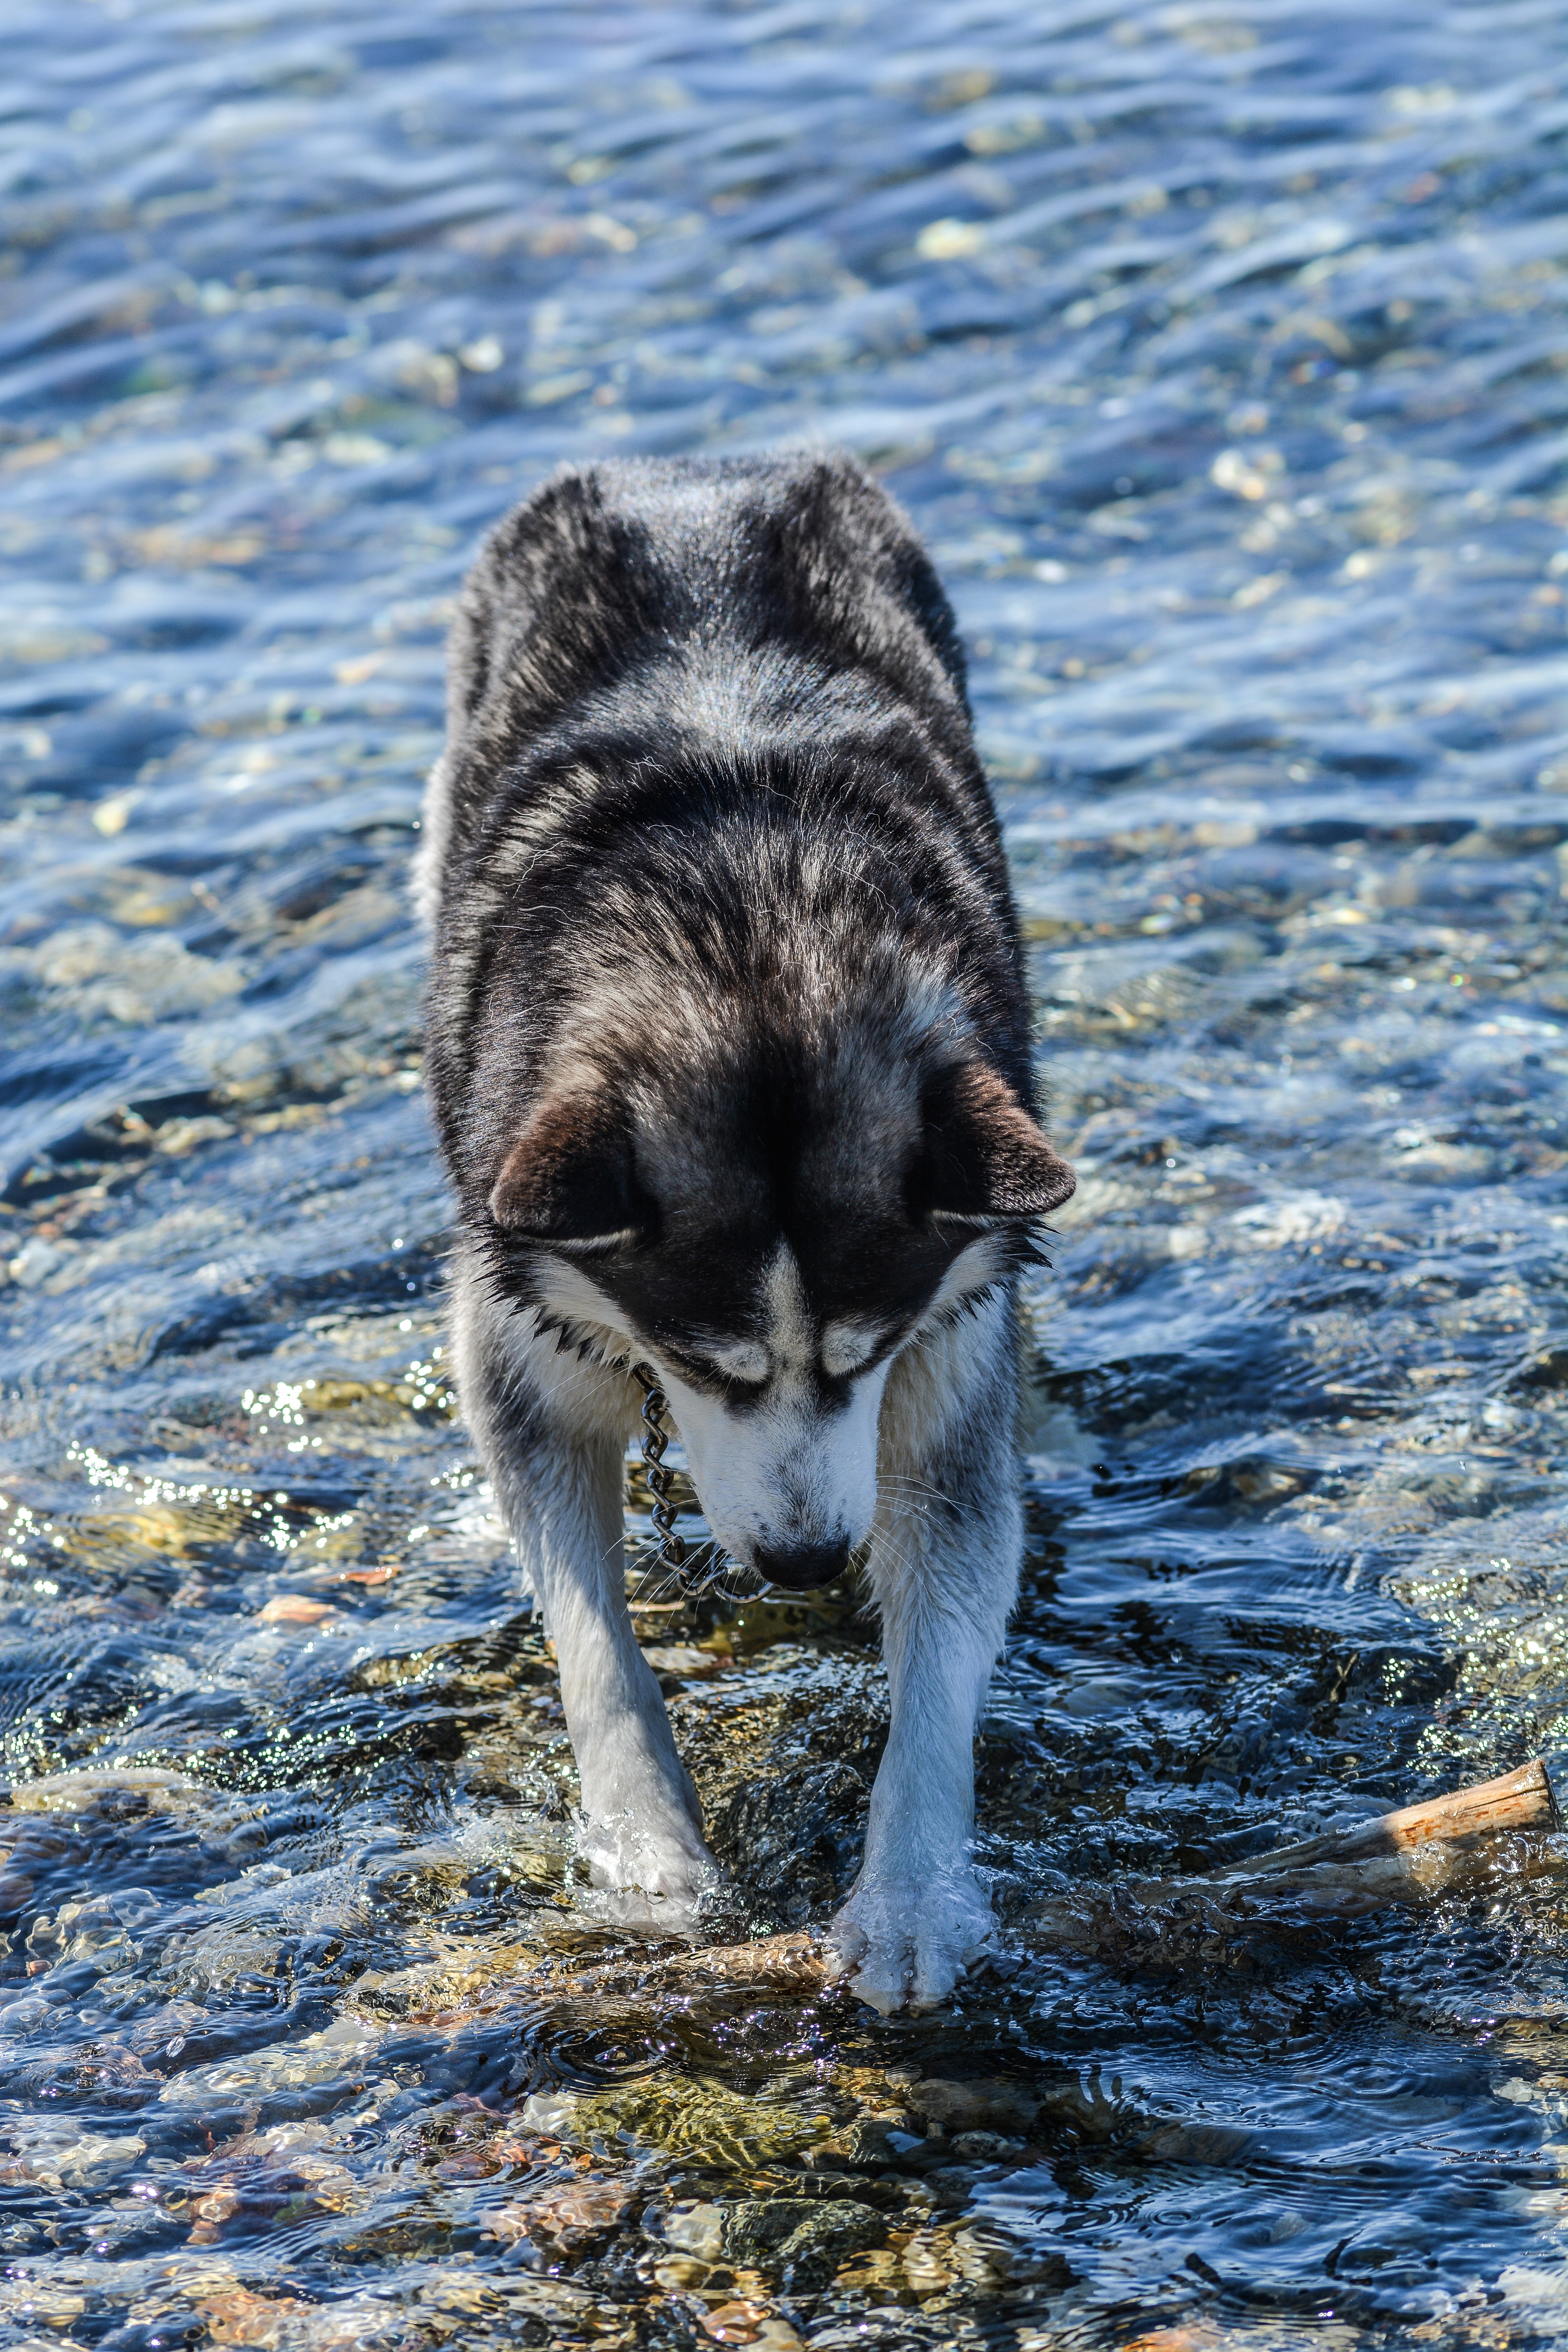
sea, water, nature, outdoor, dog, animal, cute, summer, vacation, wildlife, pet, washing, mammal, friend, husky, fun, vertebrate, siberian, dog like mammal